Colorado Wing Civil Air Patrol

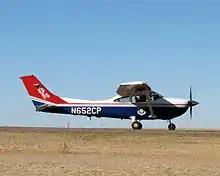
N652CP sits on the ramp at Akron Airport, Colorado.

Cadet encampments, usually a week in length, provide cadets with an intense look at military life. Encampment attendance is a prerequisite for the Gen. Billy Mitchell Award. Senior members may also be awarded the ribbon for providing leadership at CAP encampments.